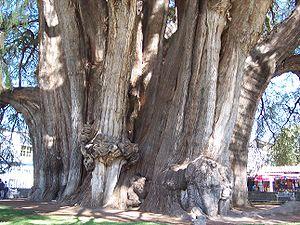
L’État de Mexico est un État du Mexique situé au centre du pays et dont la capitale est Toluca. Avec plus de 17.3 millions d'habitants en 2017, il constitue l'État le plus peuplé du pays.
L’État de Michoacán officiellement l’État de Michoacán de Ocampo est un État du Mexique situé sur la côte Pacifique, à peu près au centre du pays. Entouré à l'ouest par les États de Colima et de Jalisco, au nord par Guanajuato et Querétaro, à l'est par l'État de Mexico et au sud-est par le Guerrero, il occupe une surface de 59 928 km². En 2015, il comptait environ 4,6 millions d'habitants. La capitale est Morelia.
El Árbol del Tule est un très gros arbre situé devant l'église de Santa María del Tule dans l'État mexicain d'Oaxaca, à environ 13 km de la ville d'Oaxaca de Juárez sur la route de Mitla.